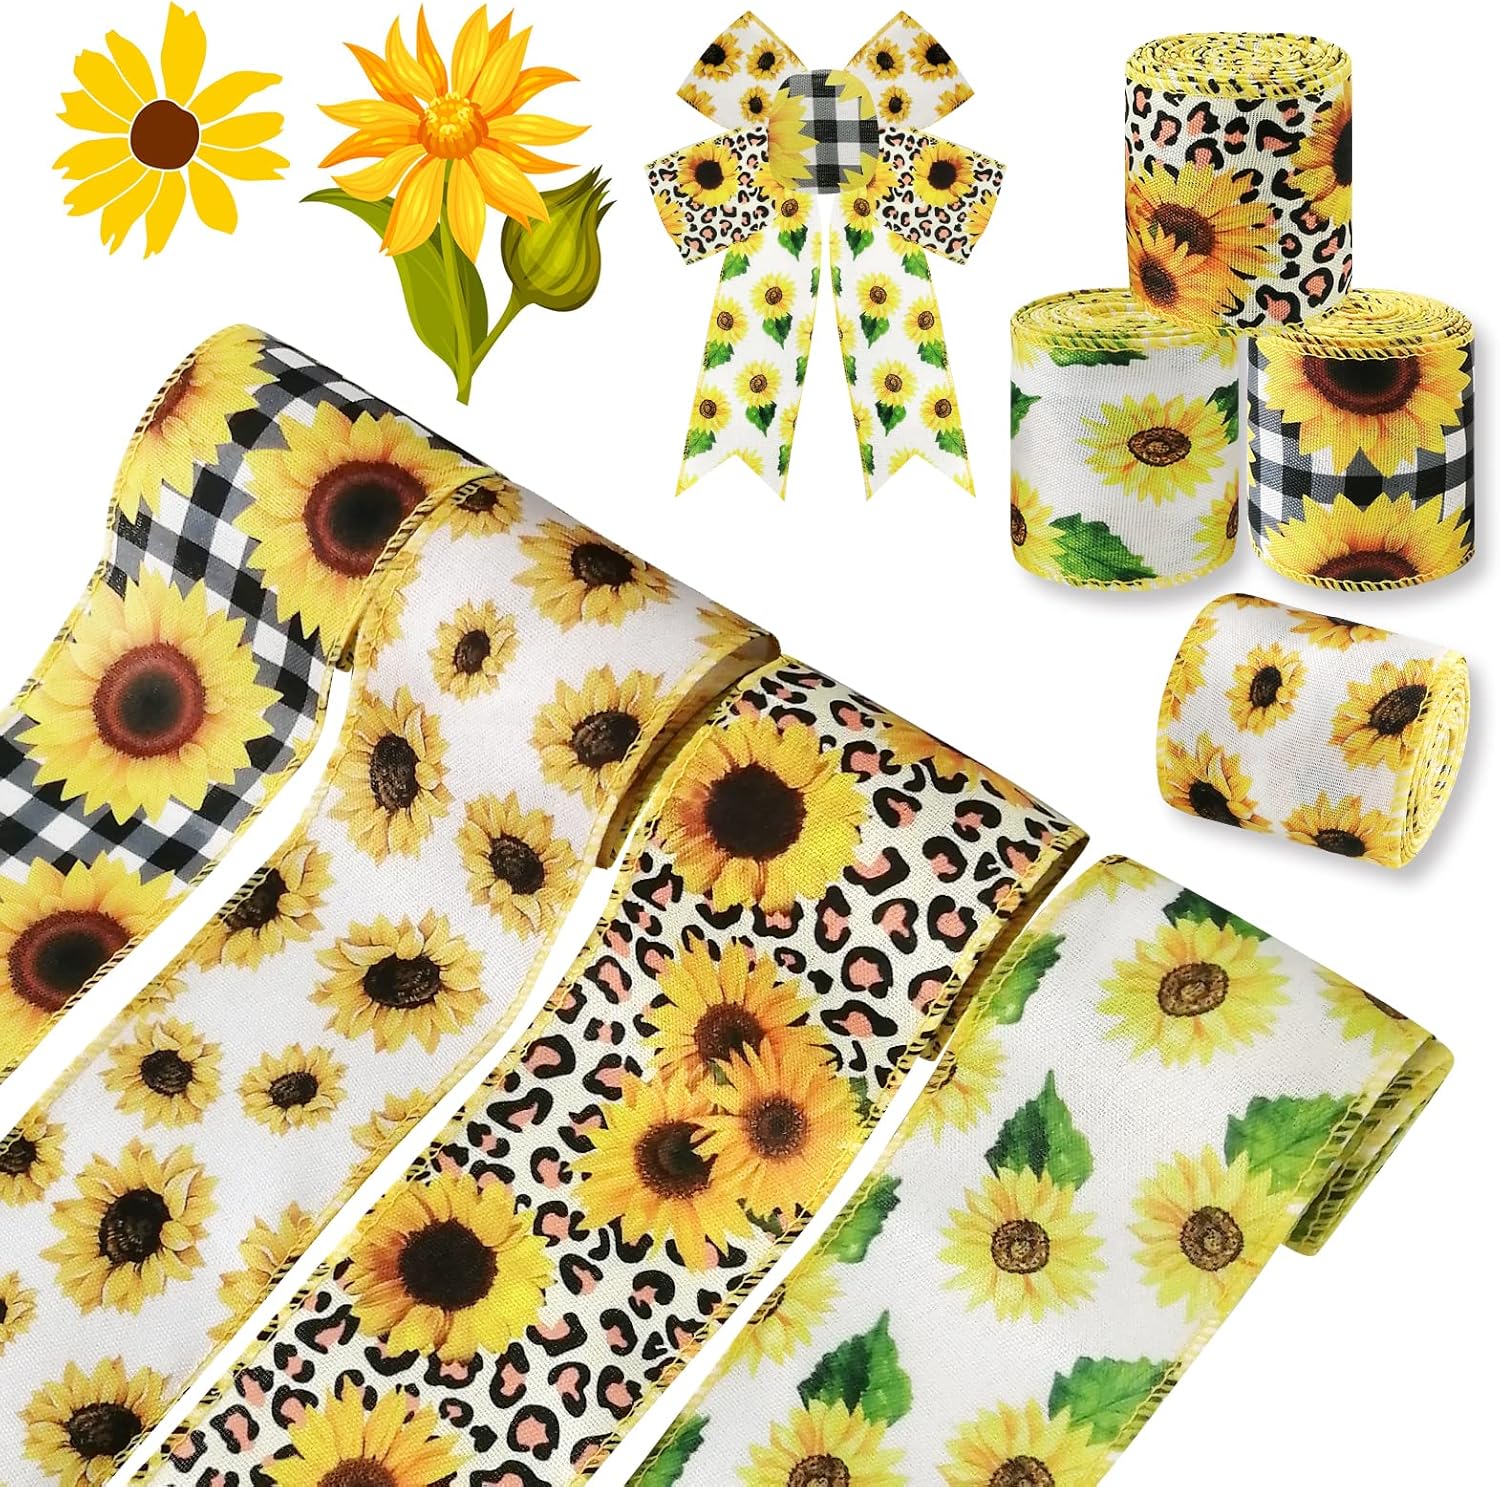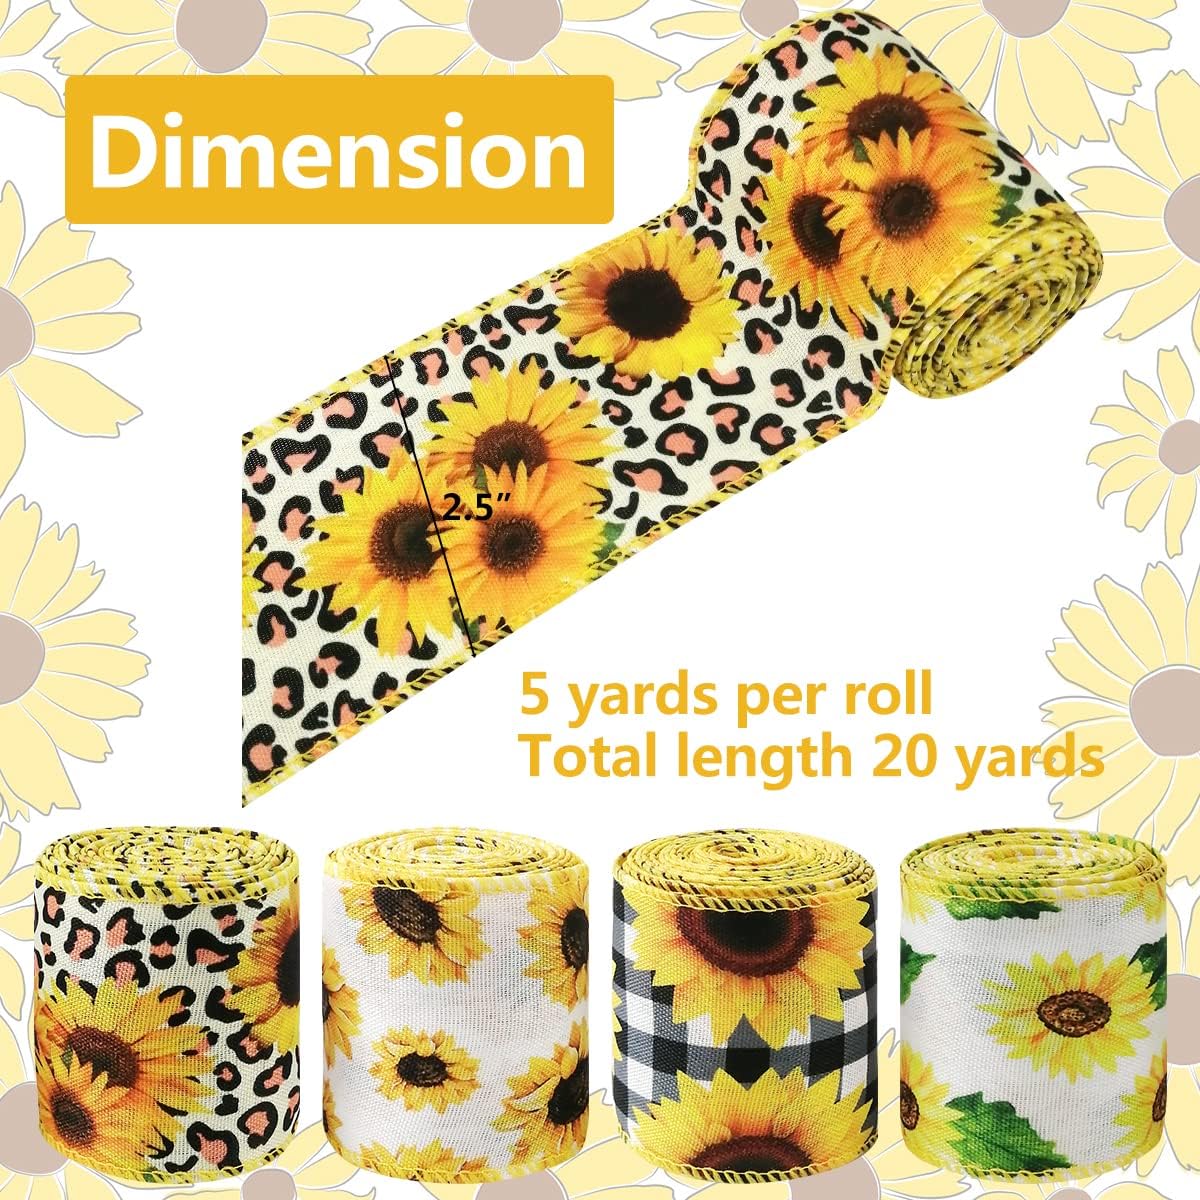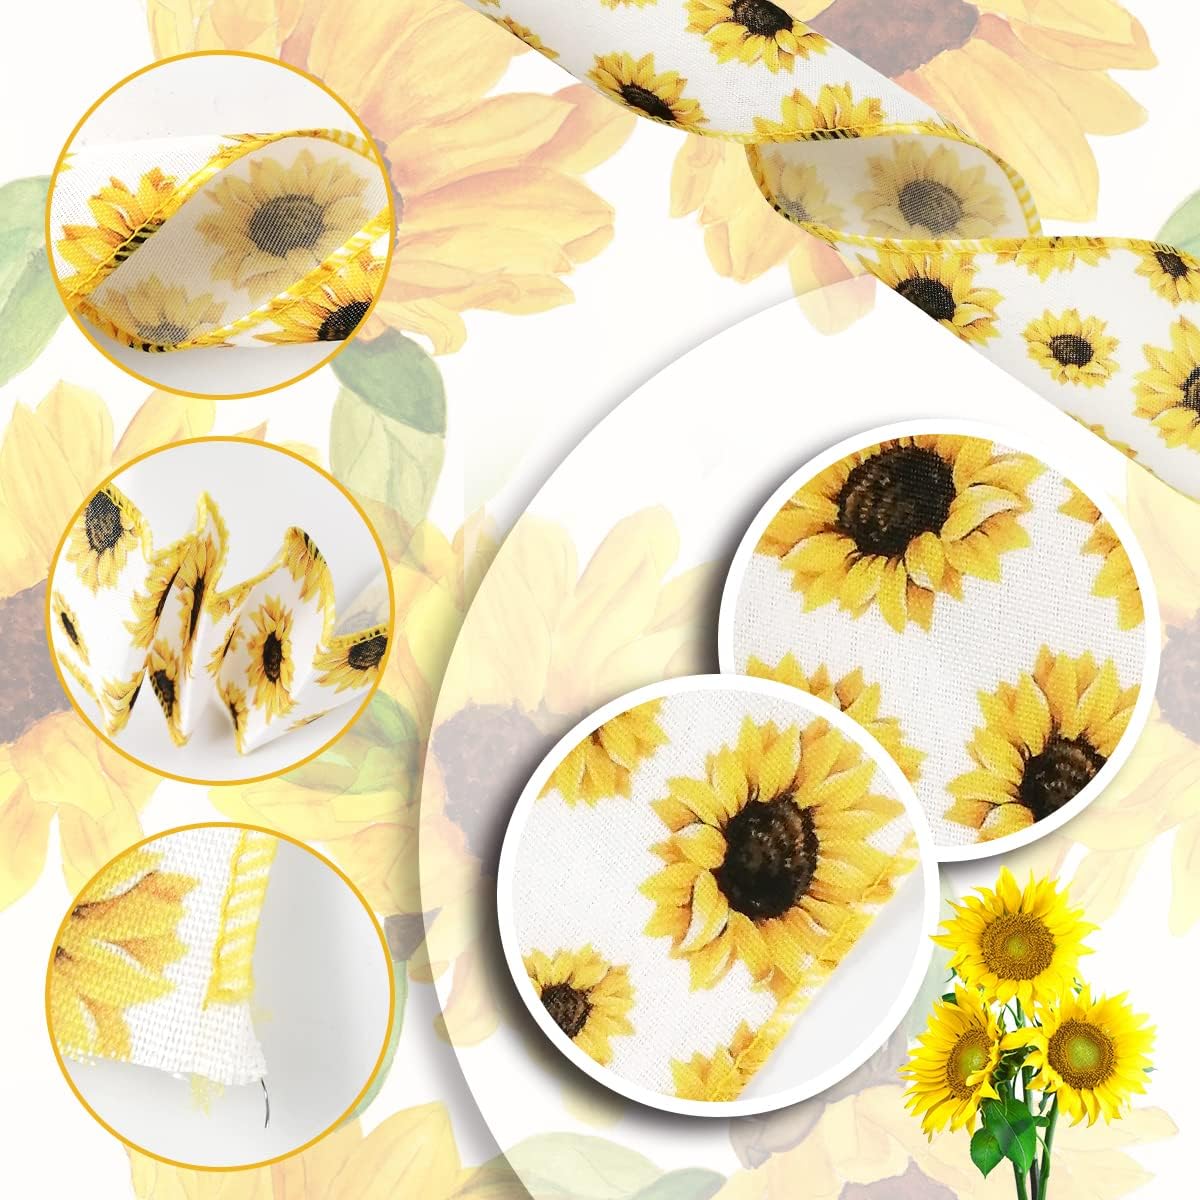
4 Rolls Sunflowers Wired Edge Ribbons, 2.5 Inch x 20 Yard Checked Leopard Sunflower Flowers Summer Fabric Decorative Ribbon for Hair Bow Sewing Crafts Wreath Wrapping Gift Supplies Wedding Shower
Category: Amazon Home
4 rolls Sunflowers Wired Edge Ribbons combine with assorted flower patterns, they can be used for many projects: creating bows, wreath making, decorating Christmas trees, hairbows and so much more. Specifications: Color: Yellow, white Material: polyester Size: Each roll: 5 yard x 6.3cm/2.5 inch 20yards Package includes: 4 x Sunflowers Wired Edge Ribbons
Features: ▶Package Contains: one set of 4 rolls Sunflowers Wired Edge Ribbons. Different Sunflowers styles that combine with assorted Sunflowers patterns bring you many DIY ideas which will add good vibes to the objects you decorate. | ▶Size Details: Each roll of Sunflowers ribbon is in 2.5 inches width and 5 yards in length, 20 yards in total. It's long enough to make kinds of crafts, and can be cut into the proper size you need. | ▶Delicate Design: Sunflowers pattern with artisitic design, which make the ribbons more elegant and delicate. | ▶Durable Material: made of polyester with exquisite craftsmanship, soft and durable, and the wired edge can be bent into shape you want. | ▶Extensive Usage: This quality Sunflowers printed ribbon is perfect for sewing, crafting, bows, dog collars, lanyards, key fobs, party favors, hat bands, gift wrap and decorating! Ideal for spring, summer, wedding season, baby shower, etc..